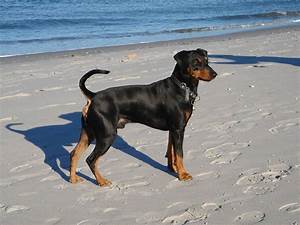
Label: cane